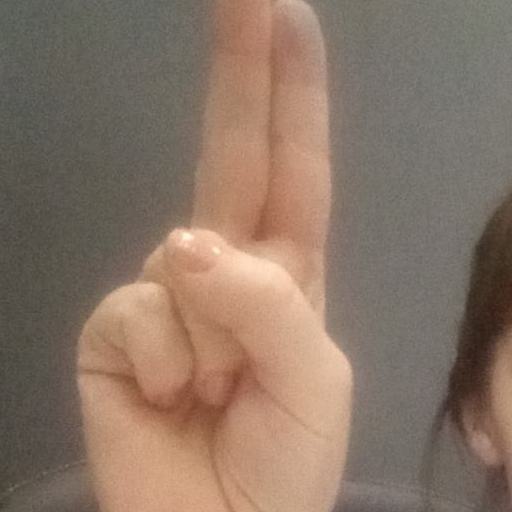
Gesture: two_up